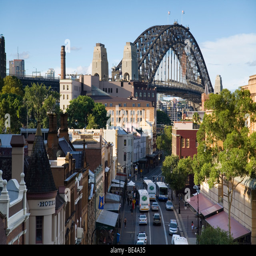
view along road in district